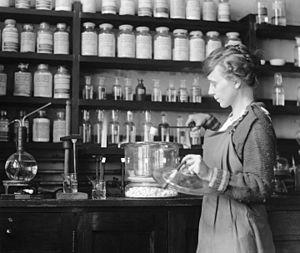
Margaret Dorothy Foster, née le 4 mars 1895, morte le 5 novembre 1970, est une chimiste américaine : elle est la première femme a travailler pour l'institut d'études géologiques des États-Unis. Elle a été recrutée pour travailler sur le projet Manhattan.